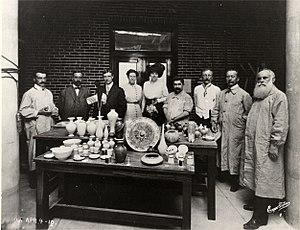
Taxile Doat, né à Albi le 4 mars 1851 et mort à Sèvres en 1938, est un céramiste et peintre français principalement actif en France et aux États-Unis, connu pour son expérimentation sur la porcelaine de grand feu et ses grès utilisant la technique pâte-sur-pâte. Son livre sur Les Céramiques de grand feu, publié en 1905, a facilité la diffusion internationale de ses découvertes. Son influence est manifeste dans les types de glaçures et les pratiques utilisées dans les ateliers de céramique au XXᵉ siècle.